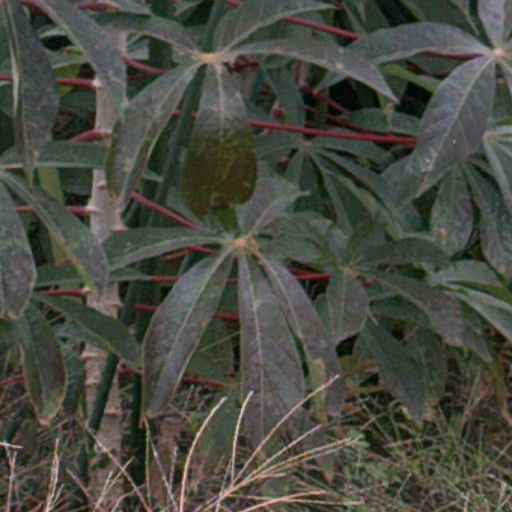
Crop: cassava